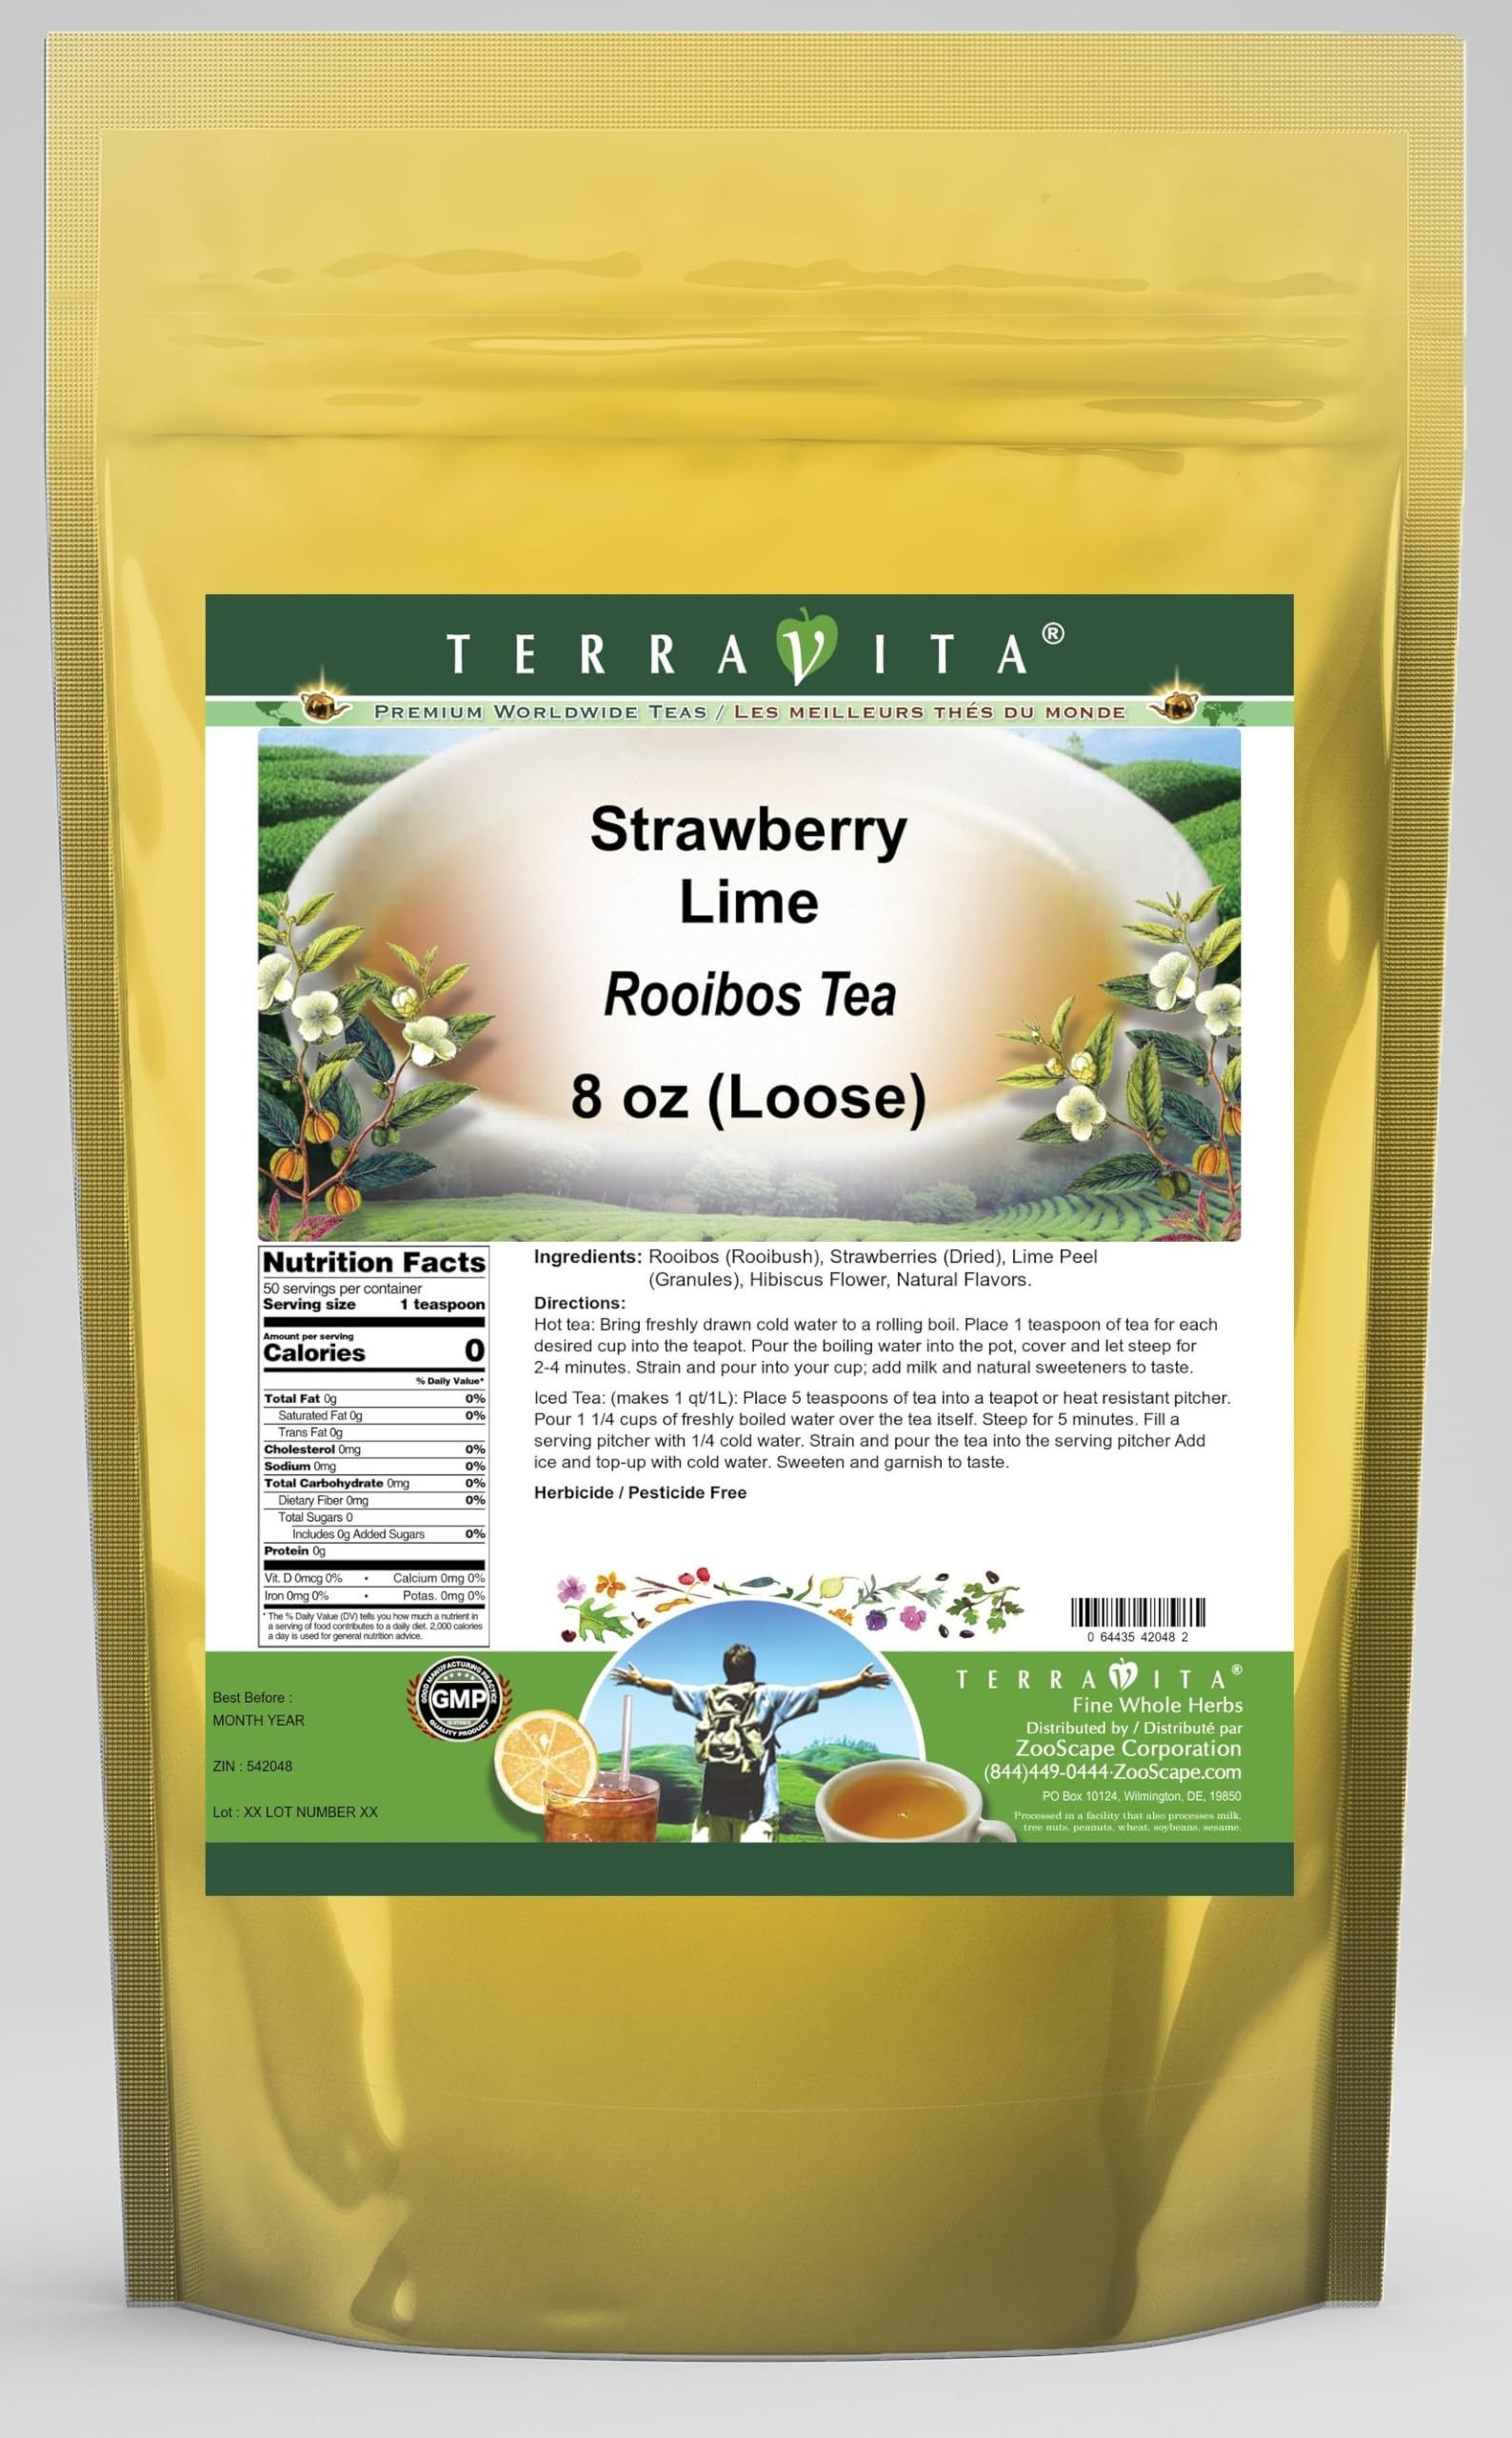
Item Name: Strawberry Lime Rooibos Tea (Loose) (8 oz, ZIN: 542048) - 2 Pack
Bullet Point 1: Our Strawberry Lime Rooibos Tea is a delightful flavored Rooibos tea with Dried Strawberries, Lime Peel and Hibiscus Flower that you will really enjoy! The unique Strawberry Lime aroma and taste is a delight! - Ingredients: Rooibos tea, Dried Strawberries, Lime Peel, Hibiscus Flower and Natural Strawberry Lime Flavor.
Bullet Point 2: No fillers.
Bullet Point 3: Manufacturer: TerraVita
Bullet Point 4: Size: 8 oz
Bullet Point 5: Loose Leaf Rooibos Tea - Packed in a convenient upright pouch!
Product Description: Our Strawberry Lime Rooibos Tea is a delightful flavored Rooibos tea with Dried Strawberries, Lime Peel and Hibiscus Flower that you will really enjoy! The unique Strawberry Lime aroma and taste is a delight! - Ingredients: Rooibos tea, Dried Strawberries, Lime Peel, Hibiscus Flower and Natural Strawberry Lime Flavor. - Hot tea brewing method: Bring freshly drawn cold water to a rolling boil. Place 1 teaspoon of tea for each desired cup into the teapot. Pour the boiling water into the pot, cover and let steep for 2-4 minutes. Strain and pour into your cup; add milk and natural sweeteners to taste. - Iced tea brewing method: (to make 1 liter/quart): Place 5 teaspoons of tea into a teapot or heat resistant pitcher. Pour 1 1/4 cups of freshly boiled water over the tea itself. Steep for 5 minutes. Fill a serving pitcher with 1/4 cold water. Strain and pour the tea into the serving pitcher Add ice and top-up with cold water. Sweeten and garnish to taste. - TerraVita is an exclusive line of premium-quality, natural source products that use only the finest, purest and most potent ingredients found around the world. TerraVita is hallmarked by the highest possible standards of purity, potency, stability and freshness. All of our products are prepared with the highest elements of quality control, from raw materials through the entire manufacturing process, up to and including the moment that the bottles or bags are sealed for freshness and shipped out to you. Our highest possible standards are certified by independent laboratories and backed by our personal guarantee. - TerraVita exists to meet and ensure your family's health and wellness without the harmful effects of chemicals and health products. We strive to make all of our products affordable and reliable and are constantly
Value: 16.0
Unit: Ounce

Price: 55.93